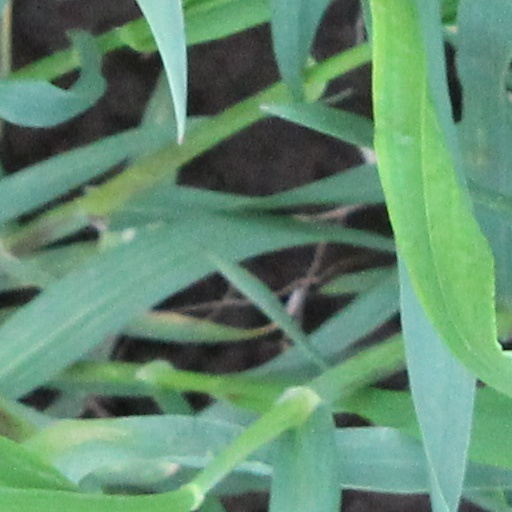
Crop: wheat